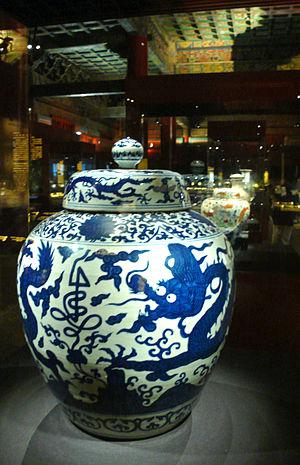
La céramique chinoise, principalement connue pour la porcelaine que les Chinois ont inventée, est riche d'une longue tradition d'innovations techniques et stylistiques.